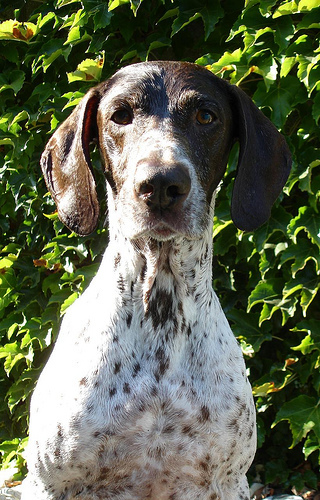
Breed: german shorthaired